Cistern

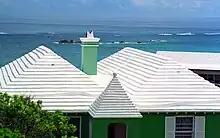
Bermuda's white-stepped roofs for collecting rainwater channeled into cisterns

Cisterns are commonly prevalent in areas where water is scarce, either because it is rare or has been depleted due to heavy use. Historically, the water was used for many purposes including cooking, irrigation, and washing. Present-day cisterns are often used only for irrigation due to concerns over water quality. Cisterns today can also be outfitted with filters or other water purification methods when the water is intended for consumption. It is not uncommon for a cistern to be open in some manner in order to catch rain or to include more elaborate rainwater harvesting systems. It is important in these cases to have a system that does not leave the water open to algae or to mosquitoes, which are attracted to the water and then potentially carry disease to nearby humans.